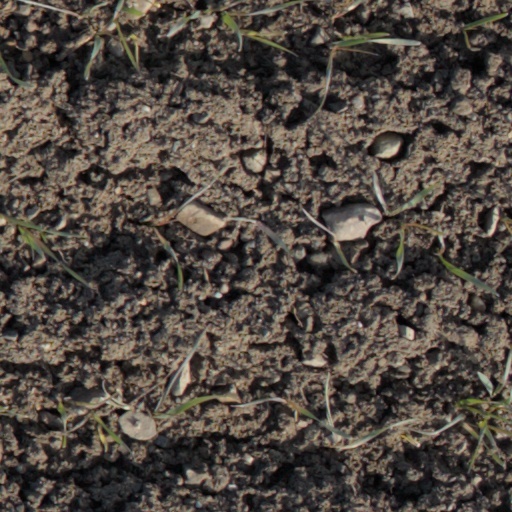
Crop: wheat